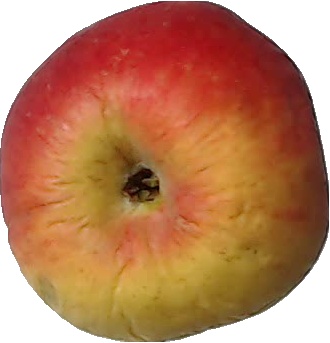
Label: apple_red_yellow_1